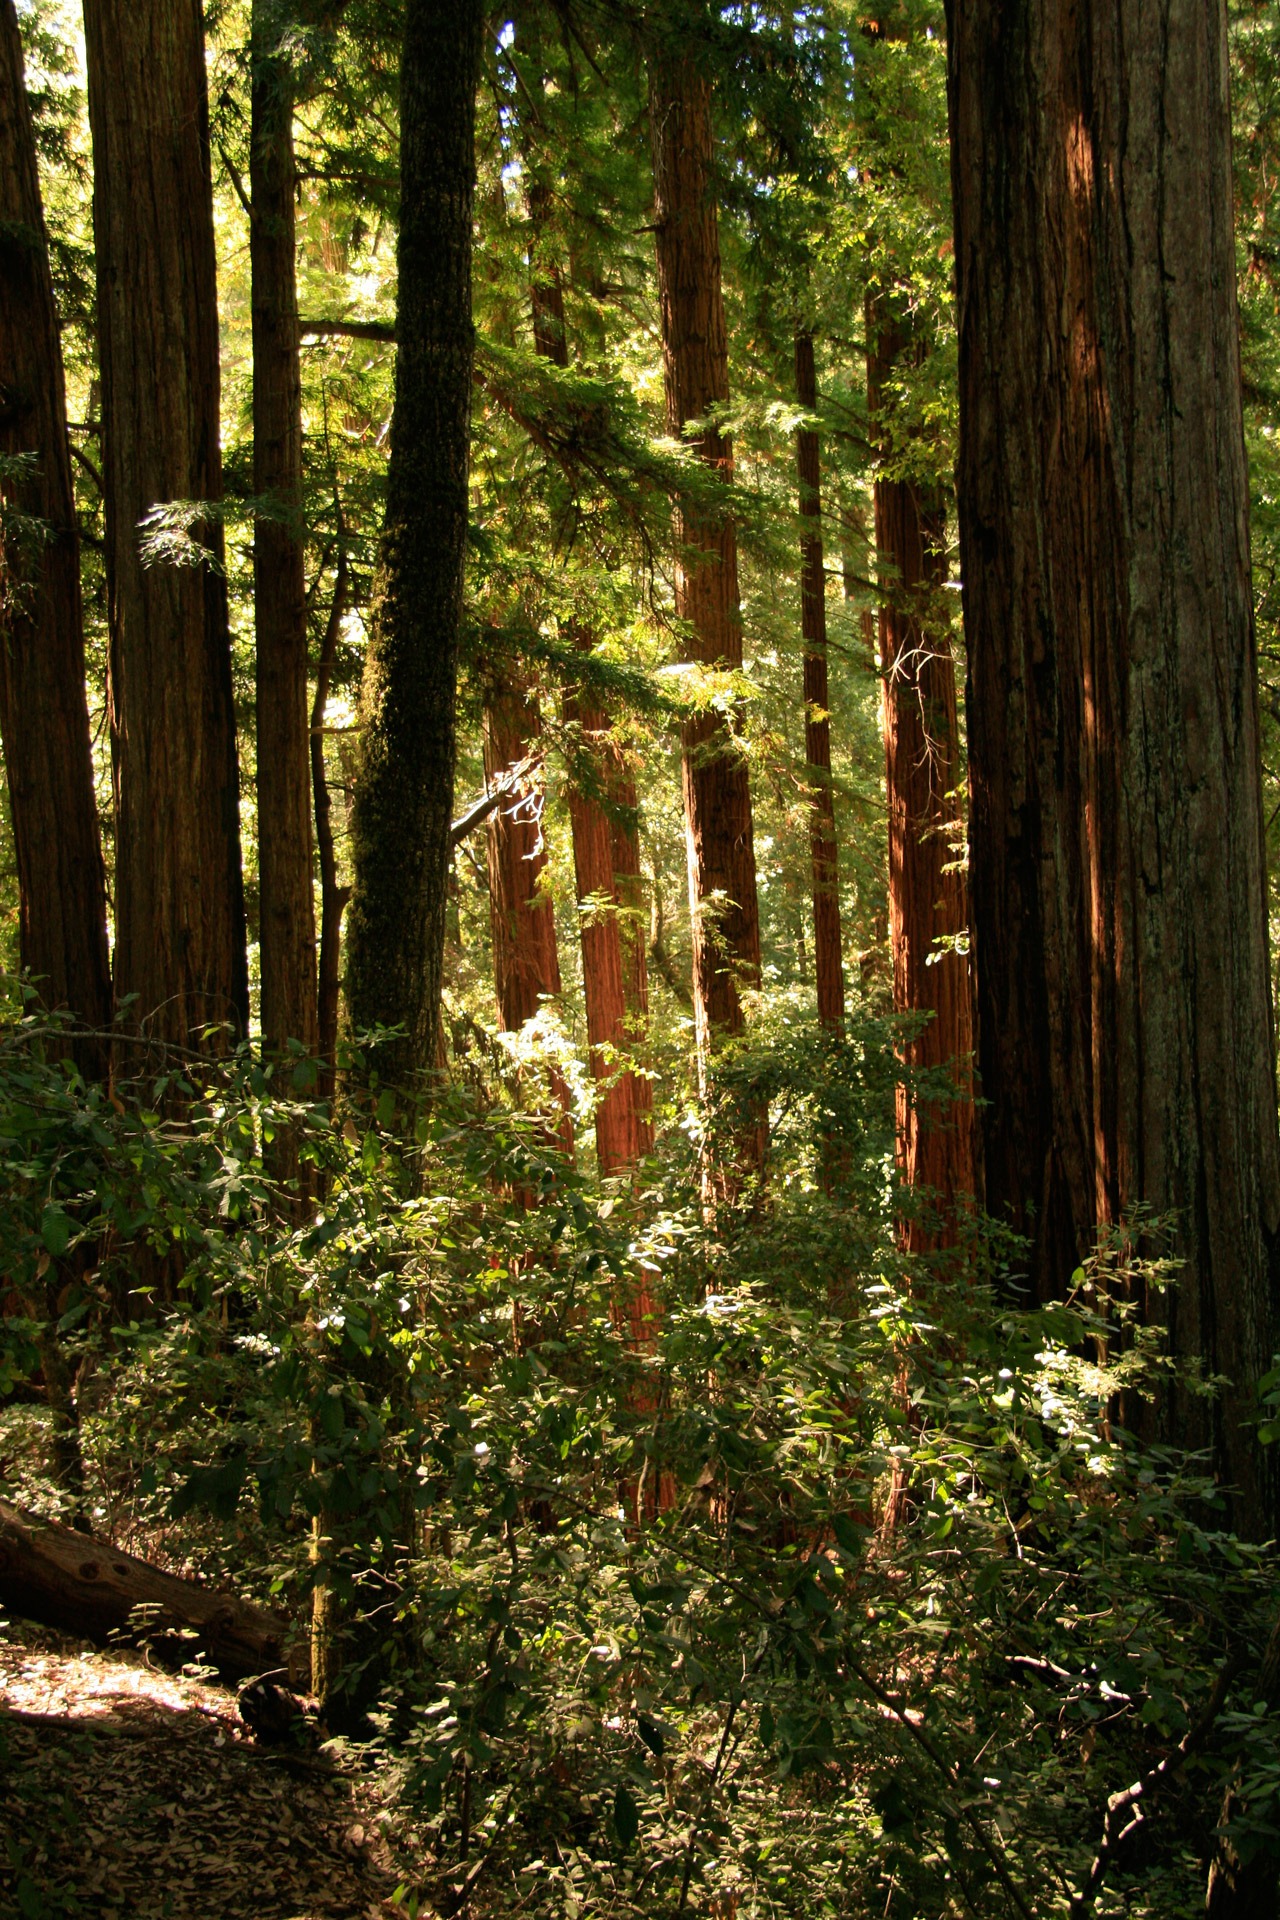
tree, nature, forest, wilderness, plant, trail, sunlight, leaf, flower, trunk, environment, jungle, autumn, botany, agriculture, fir, california, redwood, trees, leaves, outdoors, woods, spruce, rainforest, branches, deciduous, giant, woodland, habitat, ecosystem, organic, biome, old growth forest, natural environment, woody plant, temperate broadleaf and mixed forest, temperate coniferous forest